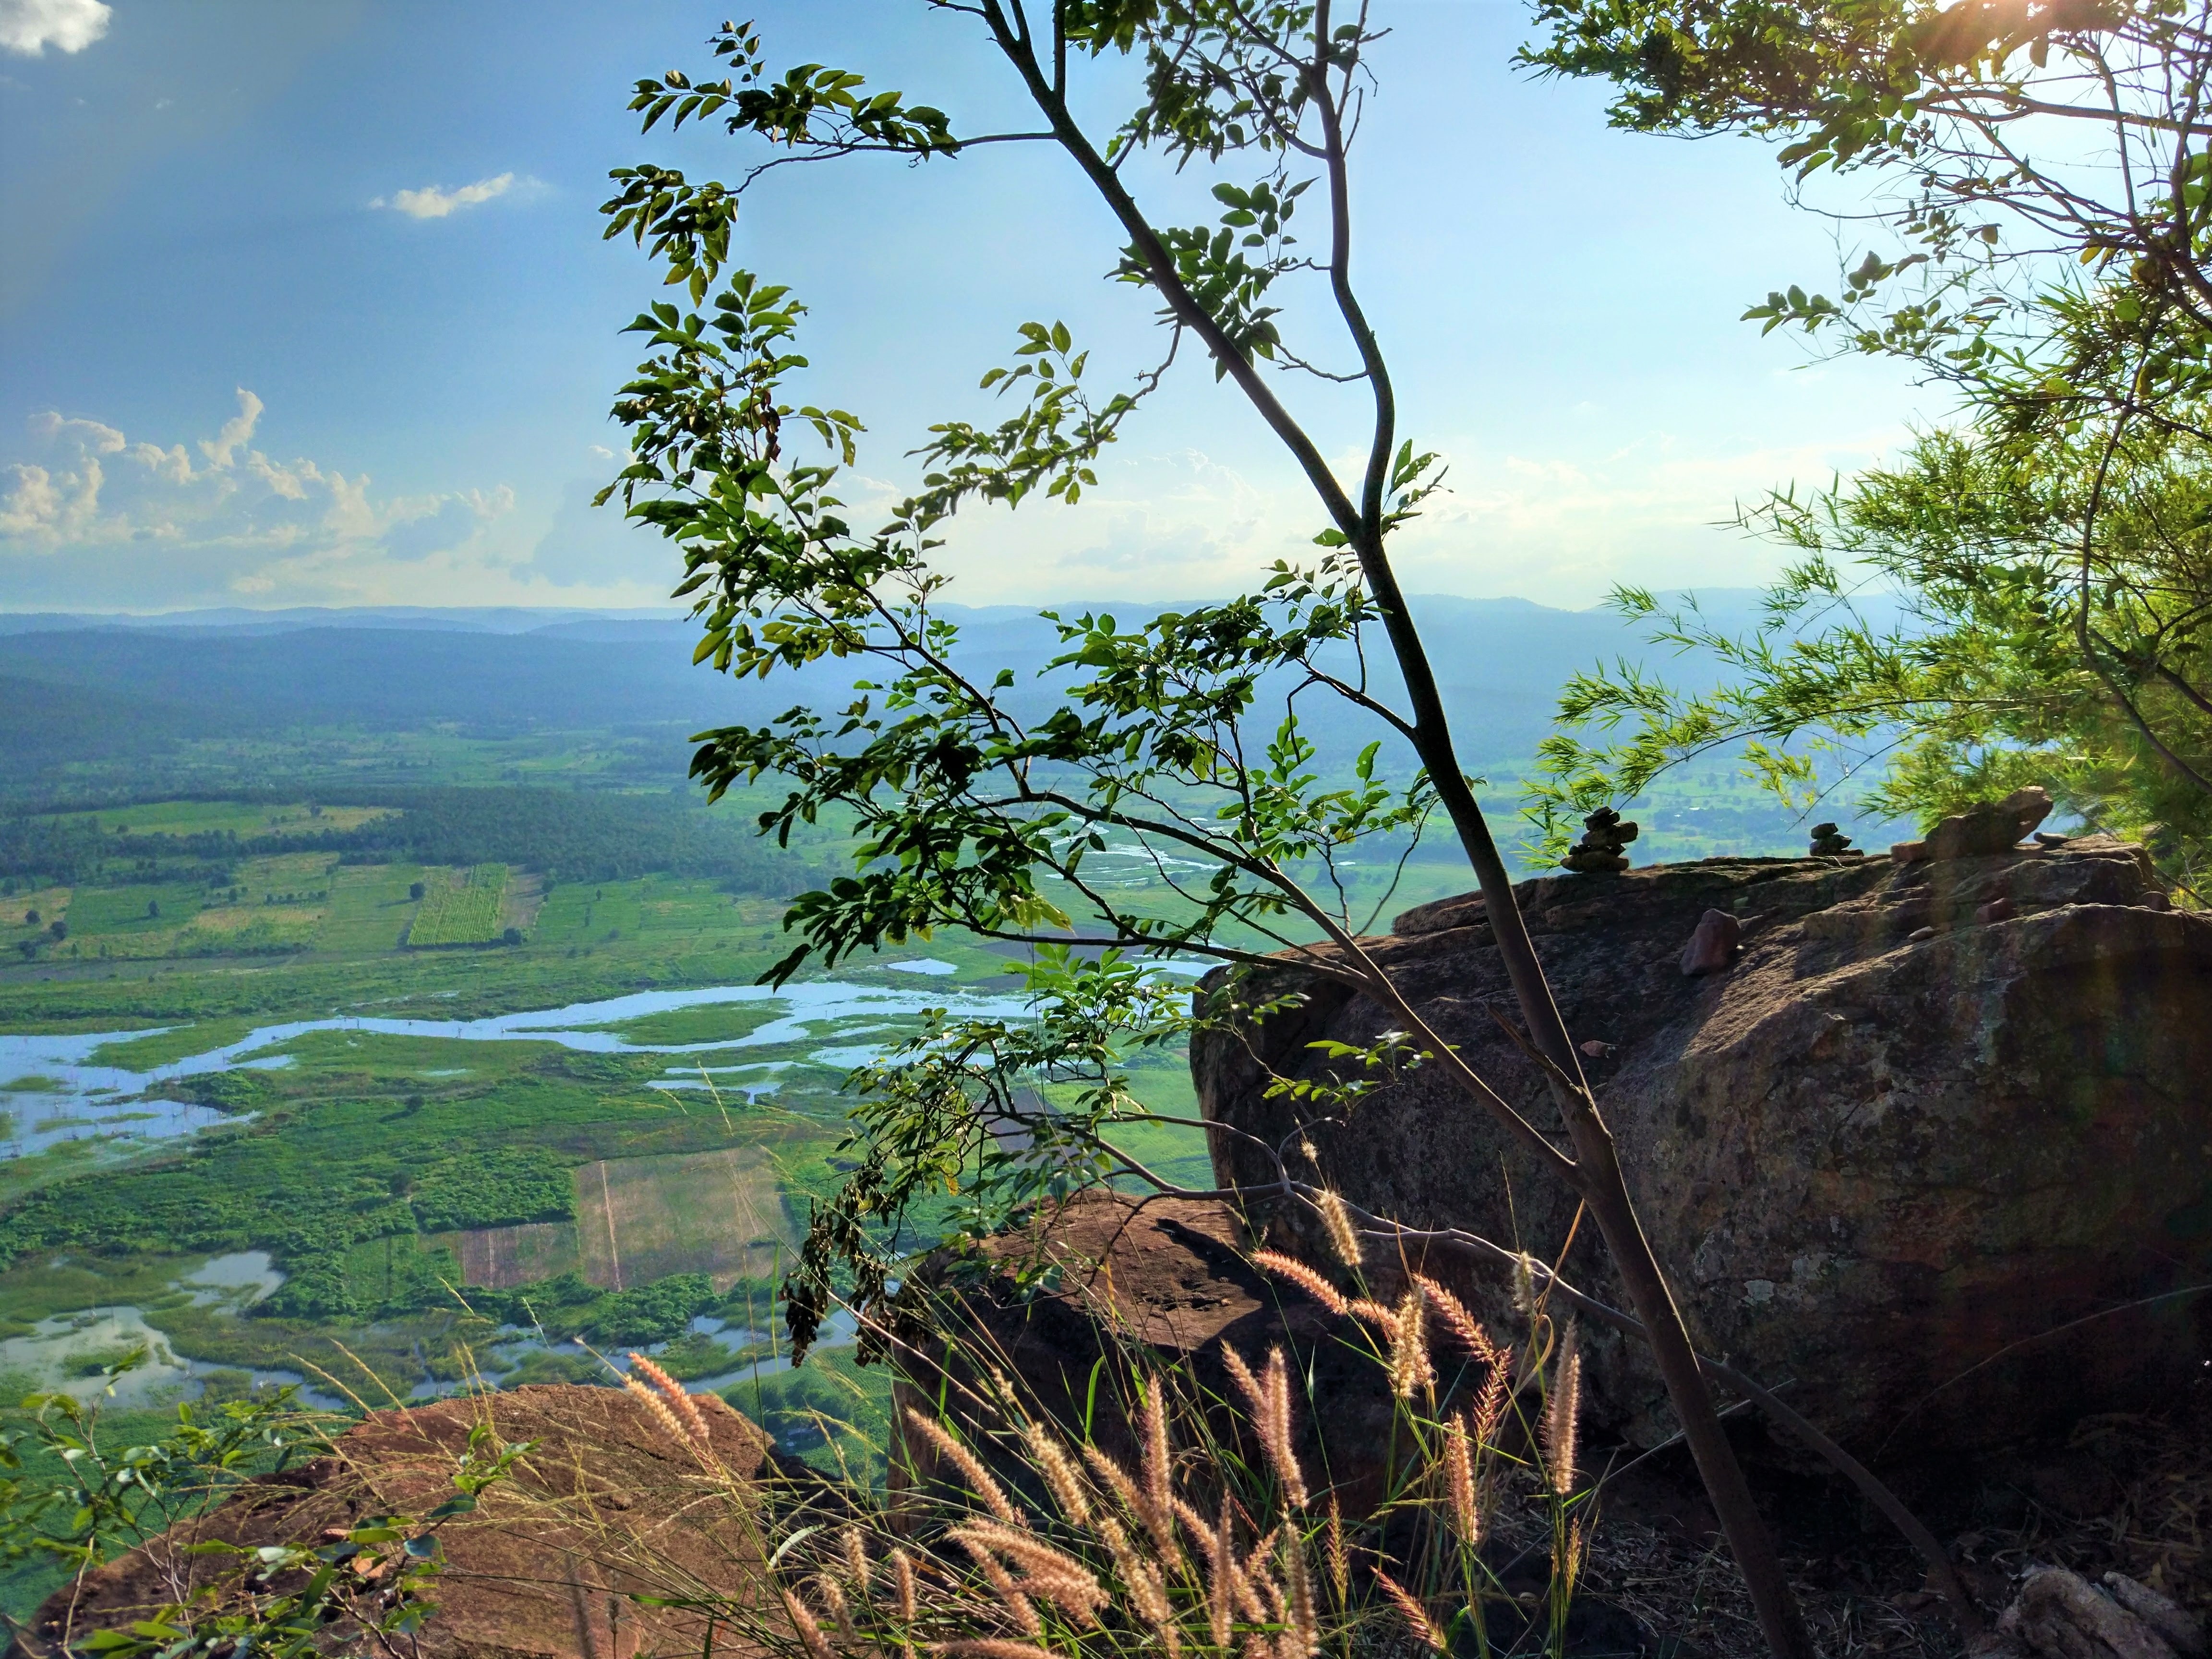
landscape, tree, nature, forest, rock, wilderness, mountain, sky, hill, summer, jungle, savanna, flowers, vegetation, rainforest, wetland, habitat, ecosystem, rural area, natural environment, woody plant